Battle of Fère-Champenoise

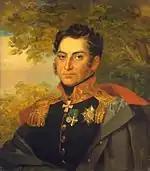
Nikolay Kretov

Pacthod's force departed from Vatry at dawn, having marched most of the night with the convoy. By 10:00 am Pacthod was in Villeseneux where he decided to rest his weary soldiers. At this time, the force came under attack from 1,200 dragoons and horse chasseurs supported by 12 guns under Fyodor Karlovich Korf. Pacthod anchored his right flank on Villeseneux while Amey's entire division in square formed his left flank and 16 French guns covered the front. Korff's cavalry corps belonged to Langeron's army corps. For 90 minutes, the French moved southwest deployed in six masses while easily fending off Korf's horsemen. At Clamanges Pacthod made the decision to abandon the convoy, taking the teams of horses to help haul his artillery pieces. More Russian cavalry arrived until Korf's force comprised 2,000 line cavalry and 1,000 Cossacks. Two horse chasseur regiments circled around to the west, blocking the French retreat toward Fère-Champenoise. One of Pacthod's brigades under Marie Joseph Raymond Delort formed attack columns and drove off the chasseurs. Between 2:00 and 3:00 pm the French reached Écury-le-Repos when more Allied cavalry came on the scene.